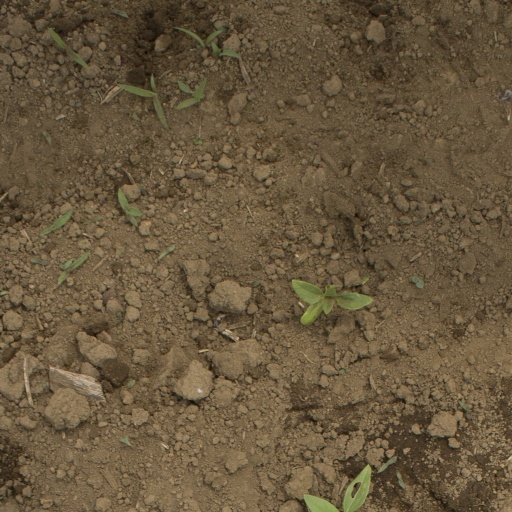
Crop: Jerusalem artichoke